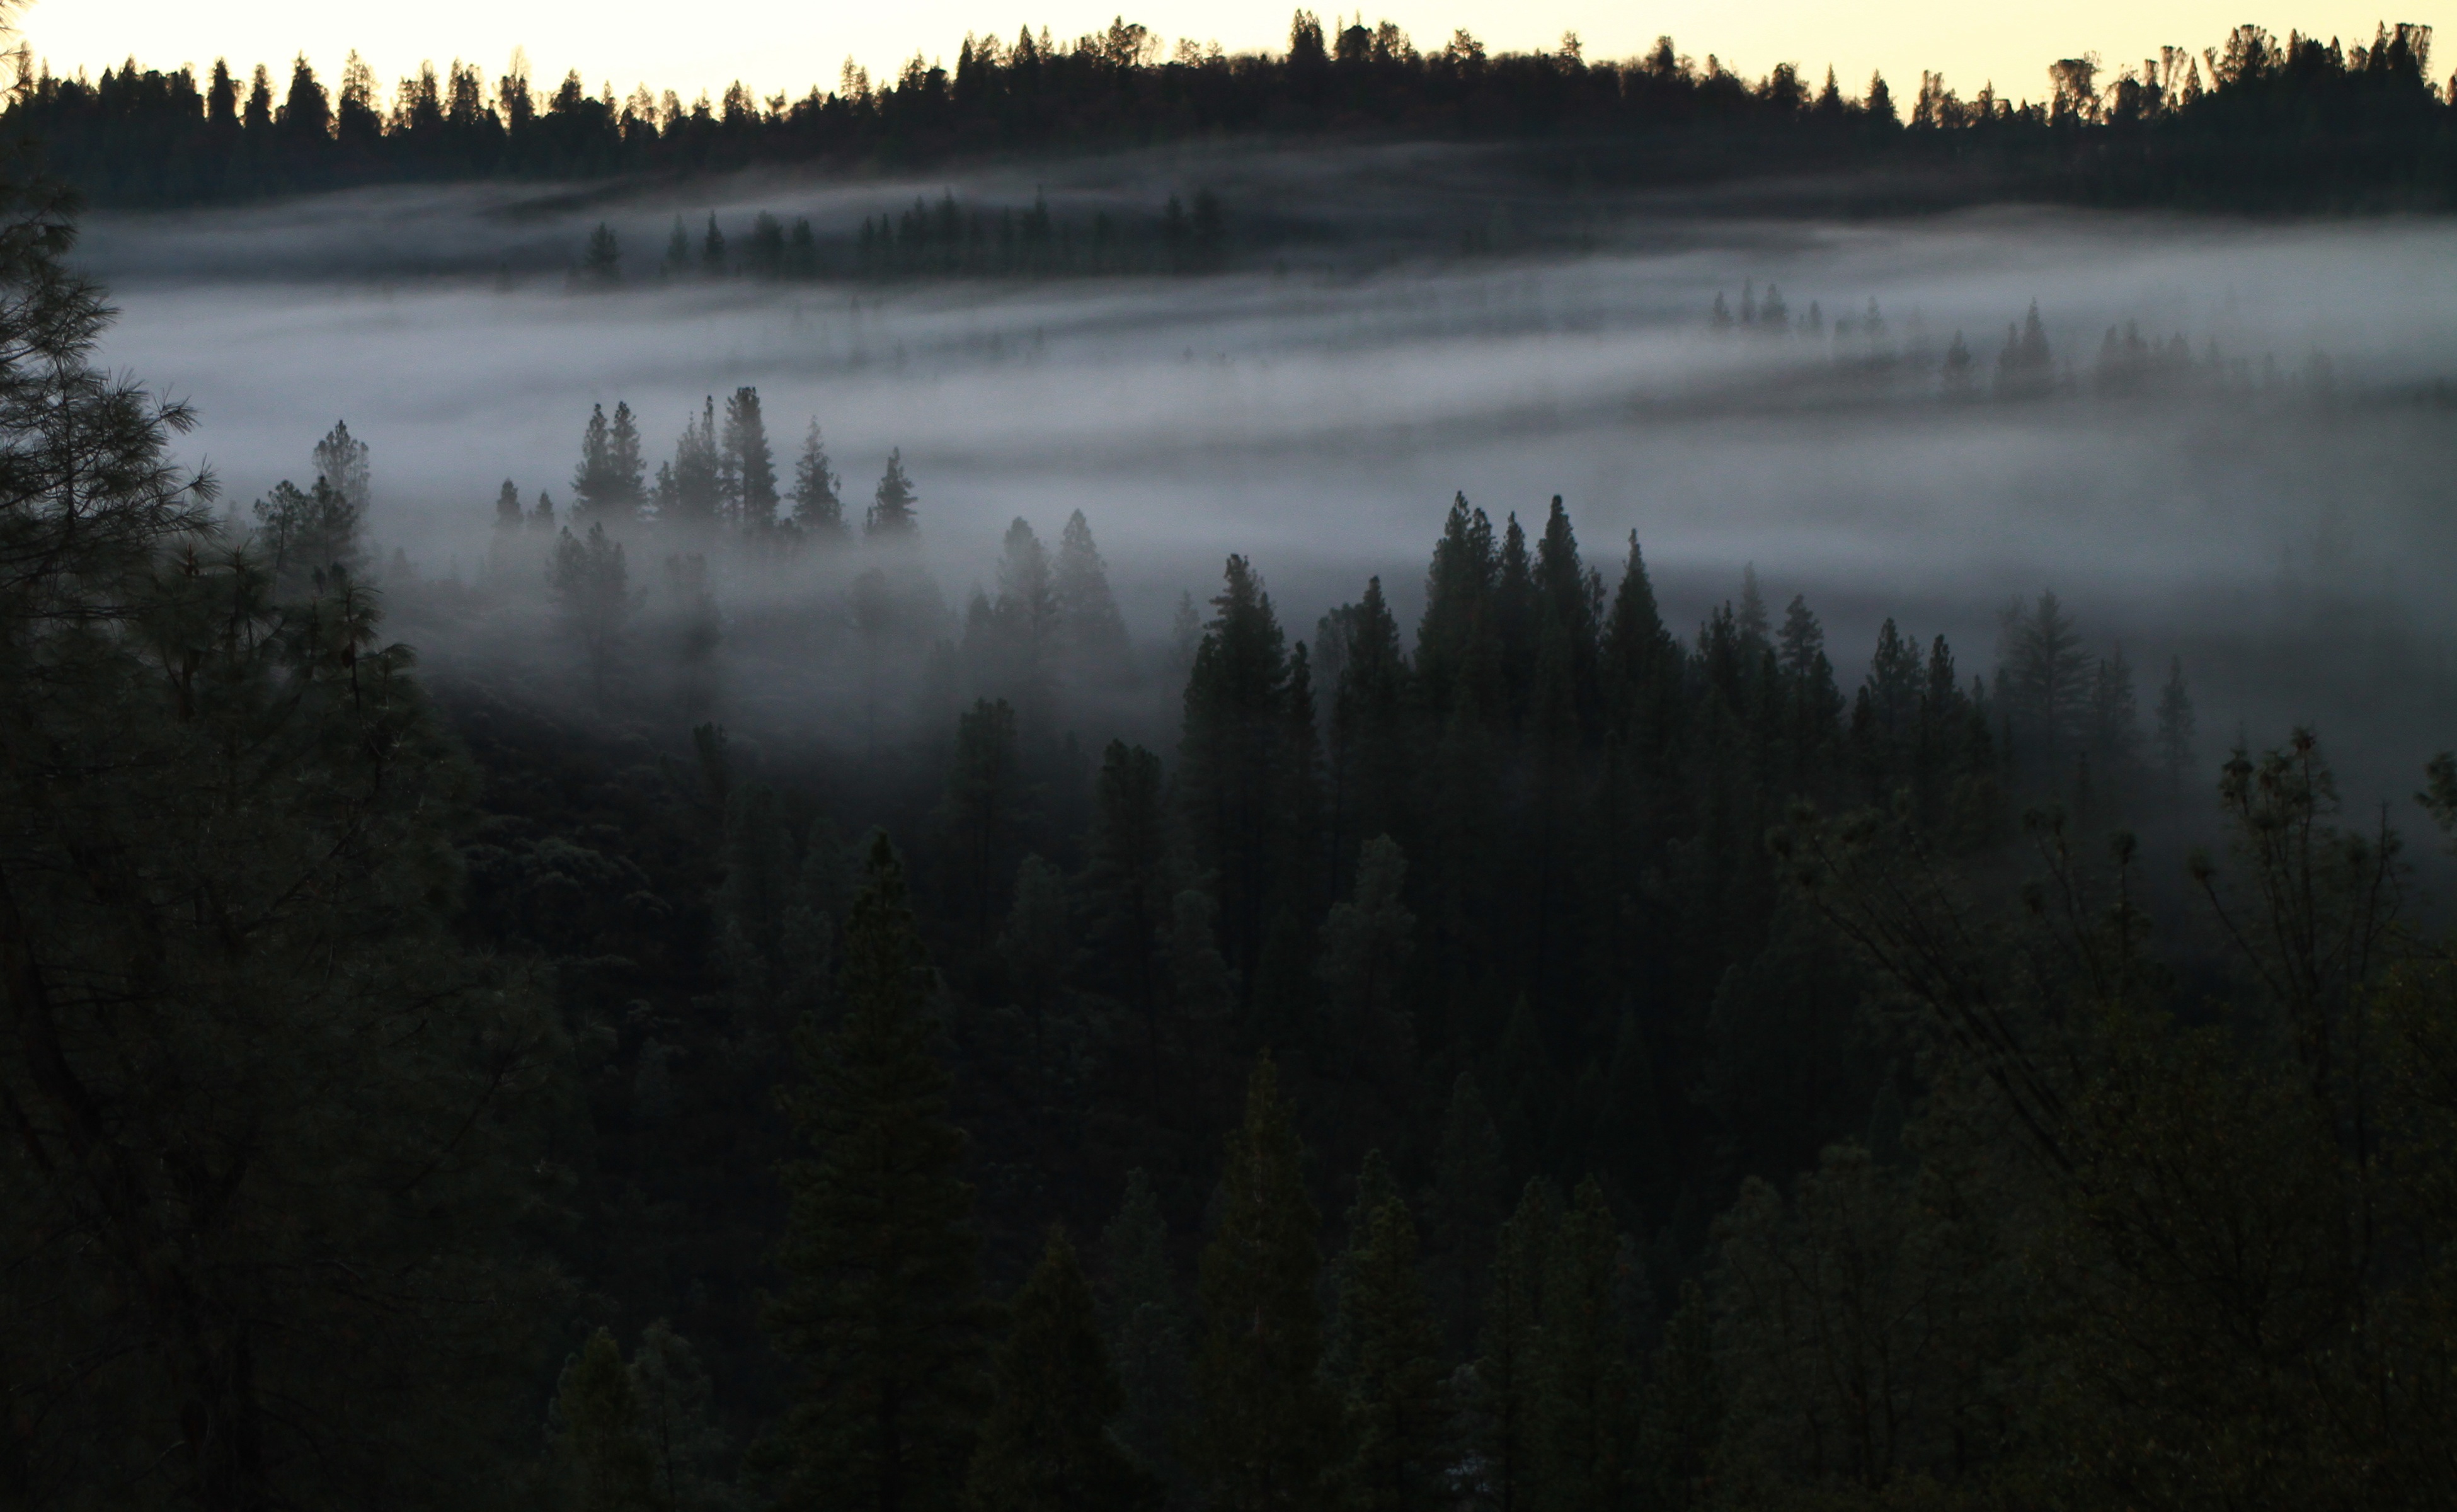
landscape, tree, nature, forest, wilderness, mountain, snow, light, cloud, wood, fog, sunrise, mist, field, sunlight, morning, lake, dawn, river, dark, dusk, evening, twilight, reflection, weather, darkness, canyon, fir, trees, hills, coniferous, wetland, undergrowth, wallpaper, gloomy, habitat, frightening, against the light, natural environment, atmospheric phenomenon, worrisome